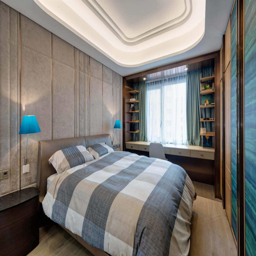
furnishing for a luxury home .